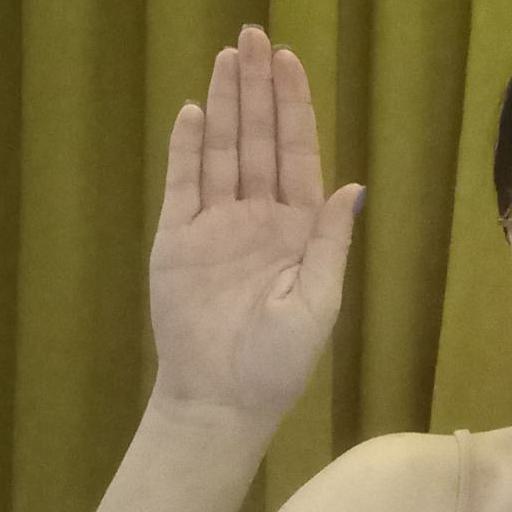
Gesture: stop